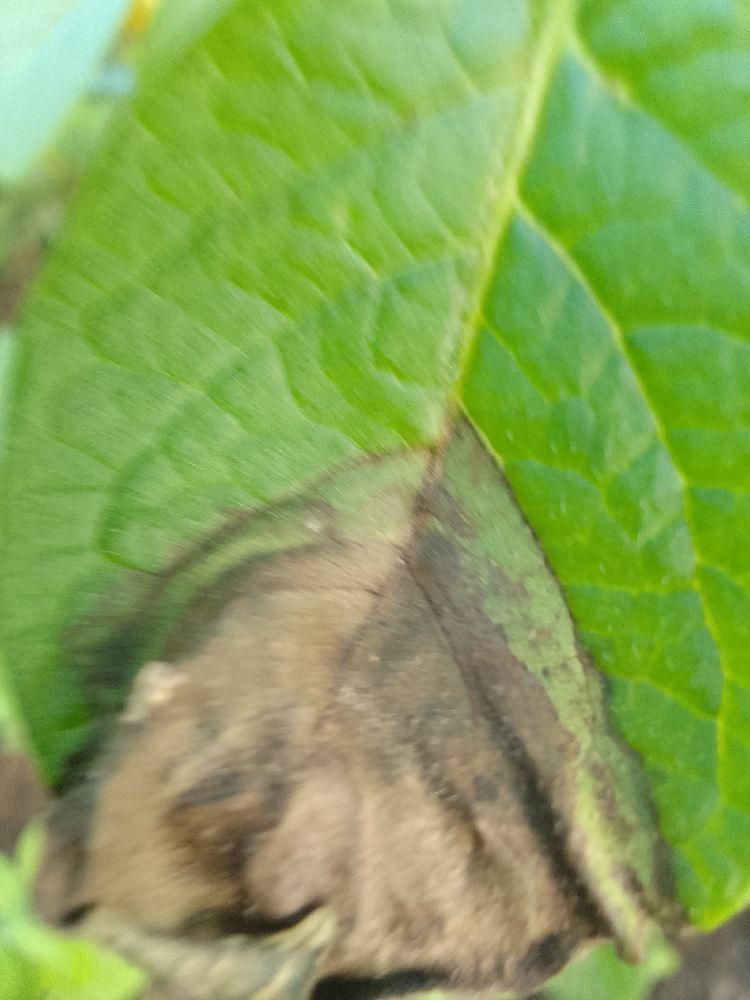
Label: Late blight